Ivan Doseff

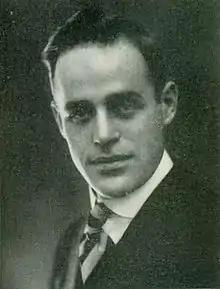

Ivan Doseff (September 26, 1884 – May 3, 1973) was a Bulgarian-American football player and coach of football, basketball, and track, and college athletics administrator. He served as the head football coach at Kalamazoo College in 1910, Fargo College in 1915, at Iowa State Teachers College—now known as the University of Northern Iowa—from 1919 to 1920, and at Luther College in Decorah, Iowa from 1921 to 1922, compiling a career college football record of 12–18–3.